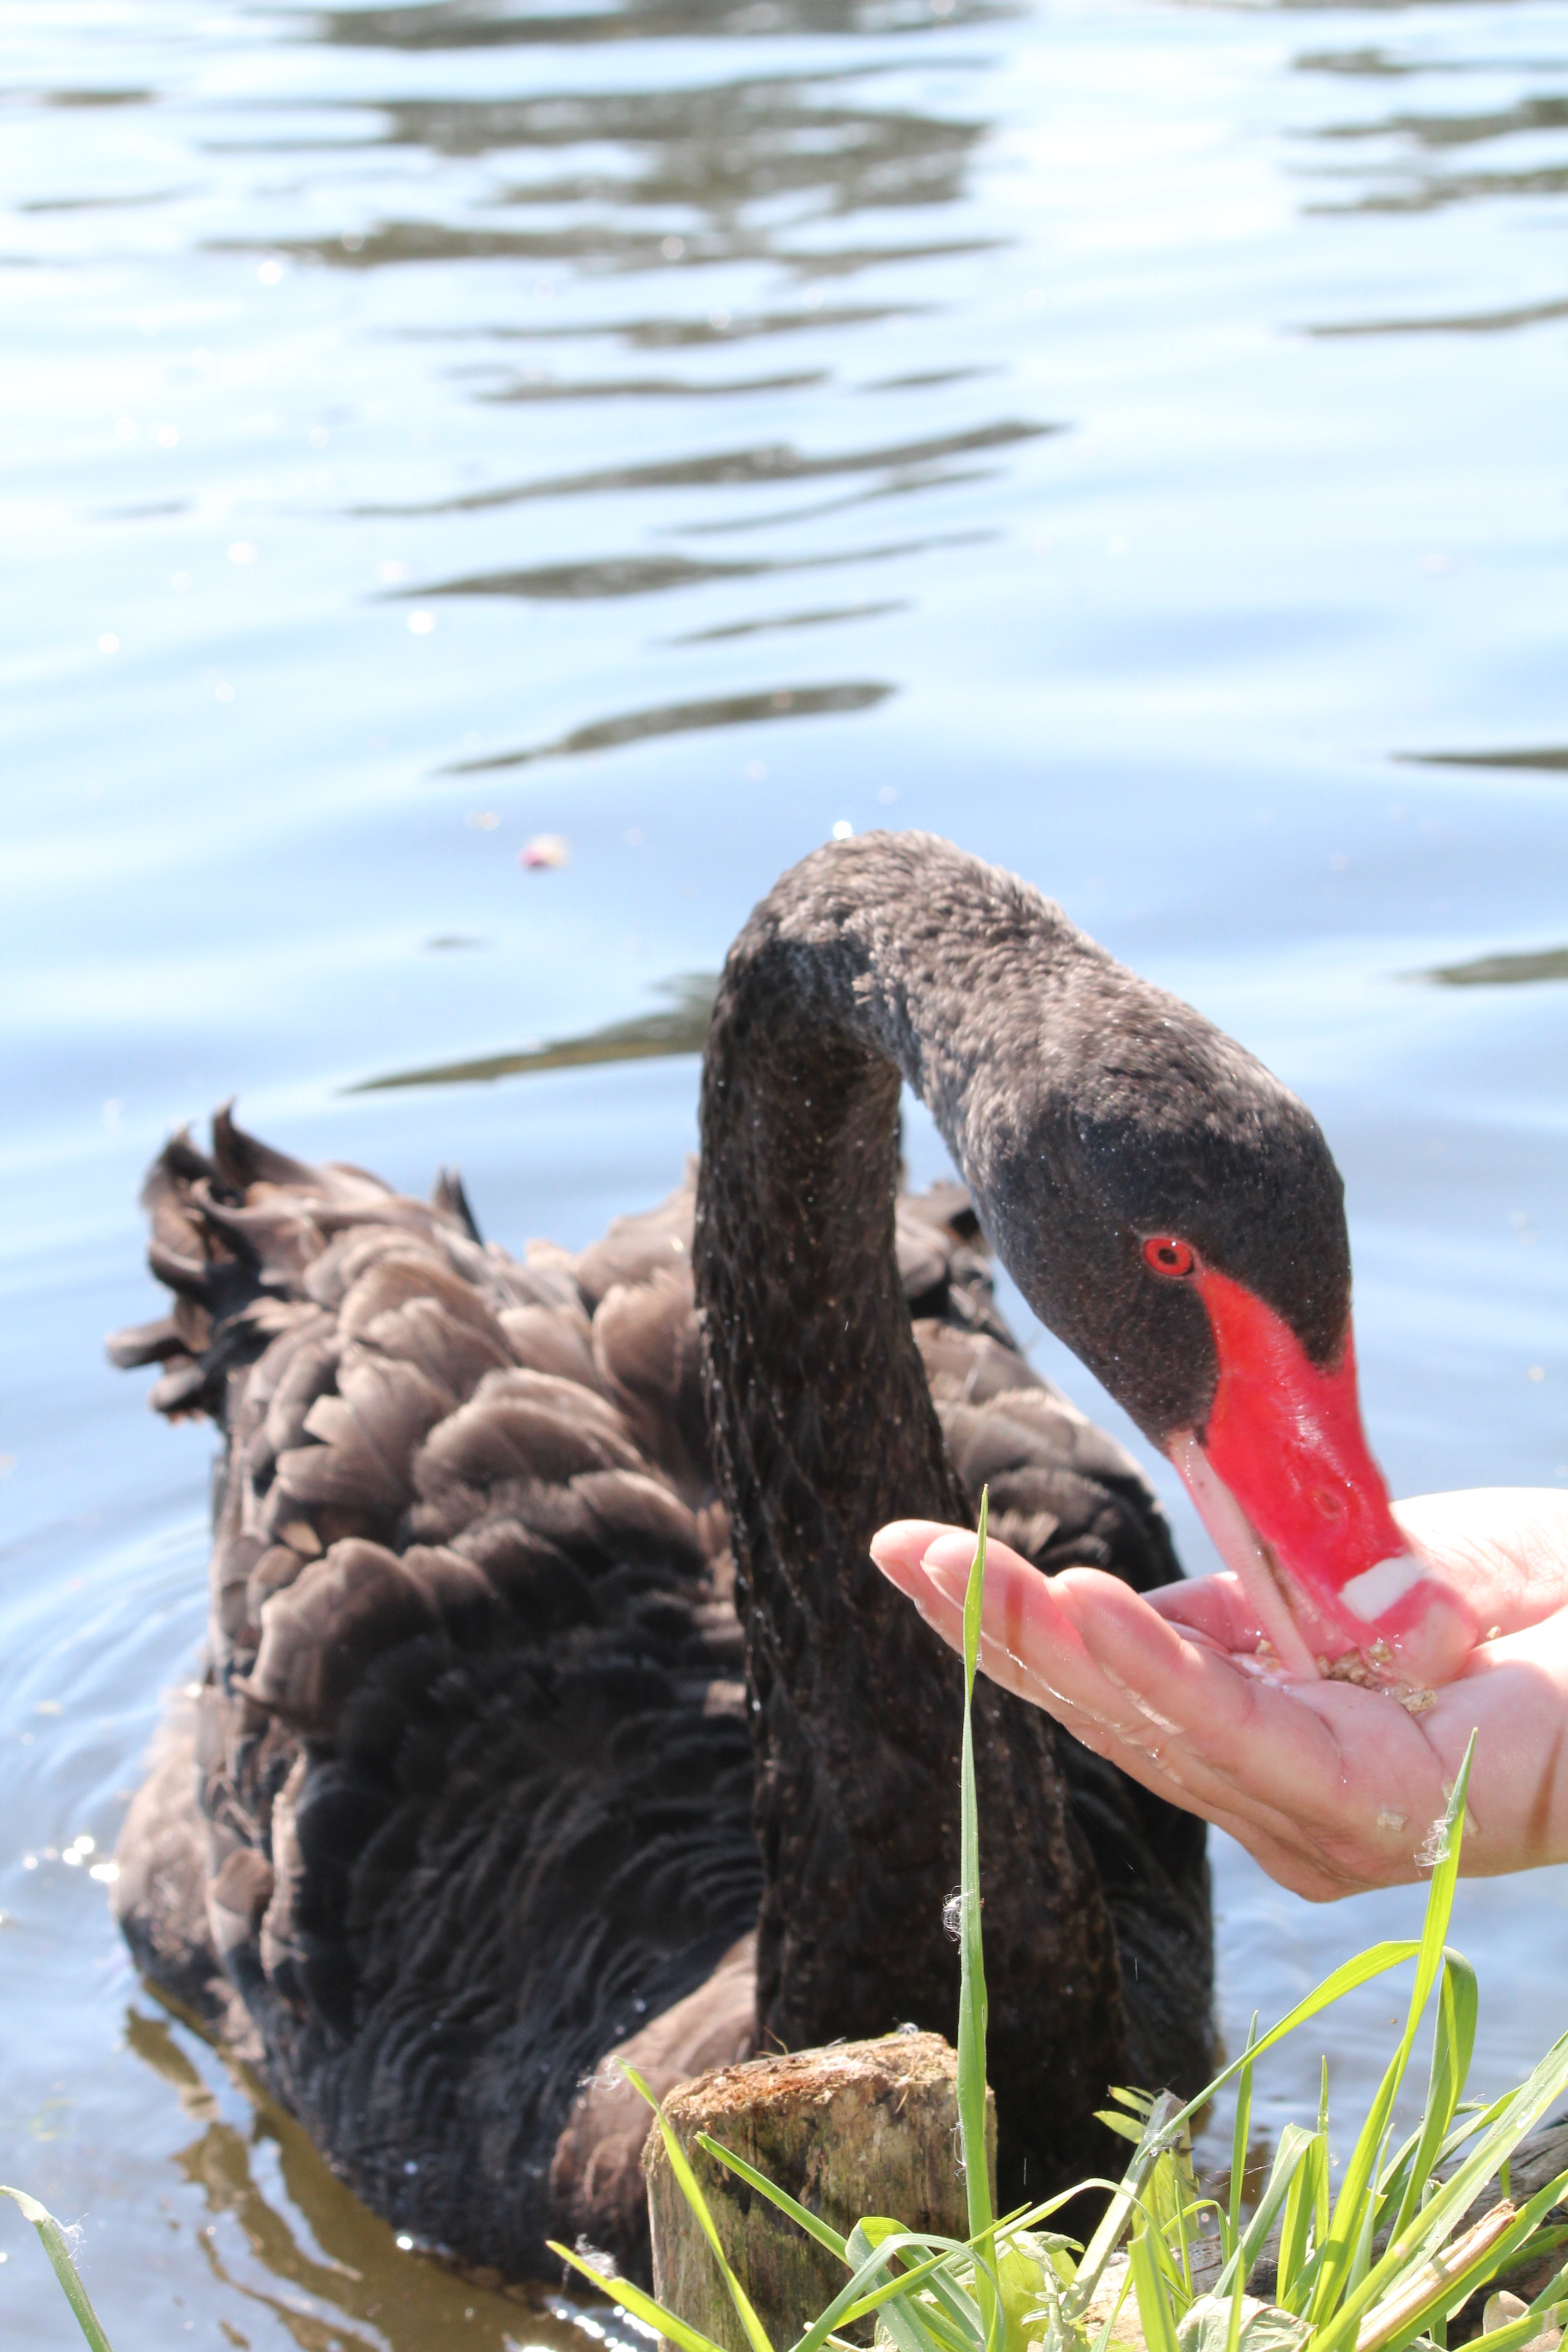
hand, bird, lake, wildlife, feed, beak, black, fauna, swan, duck, vertebrate, waterfowl, water bird, black swan, ducks geese and swans, seaduck